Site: brandenburg
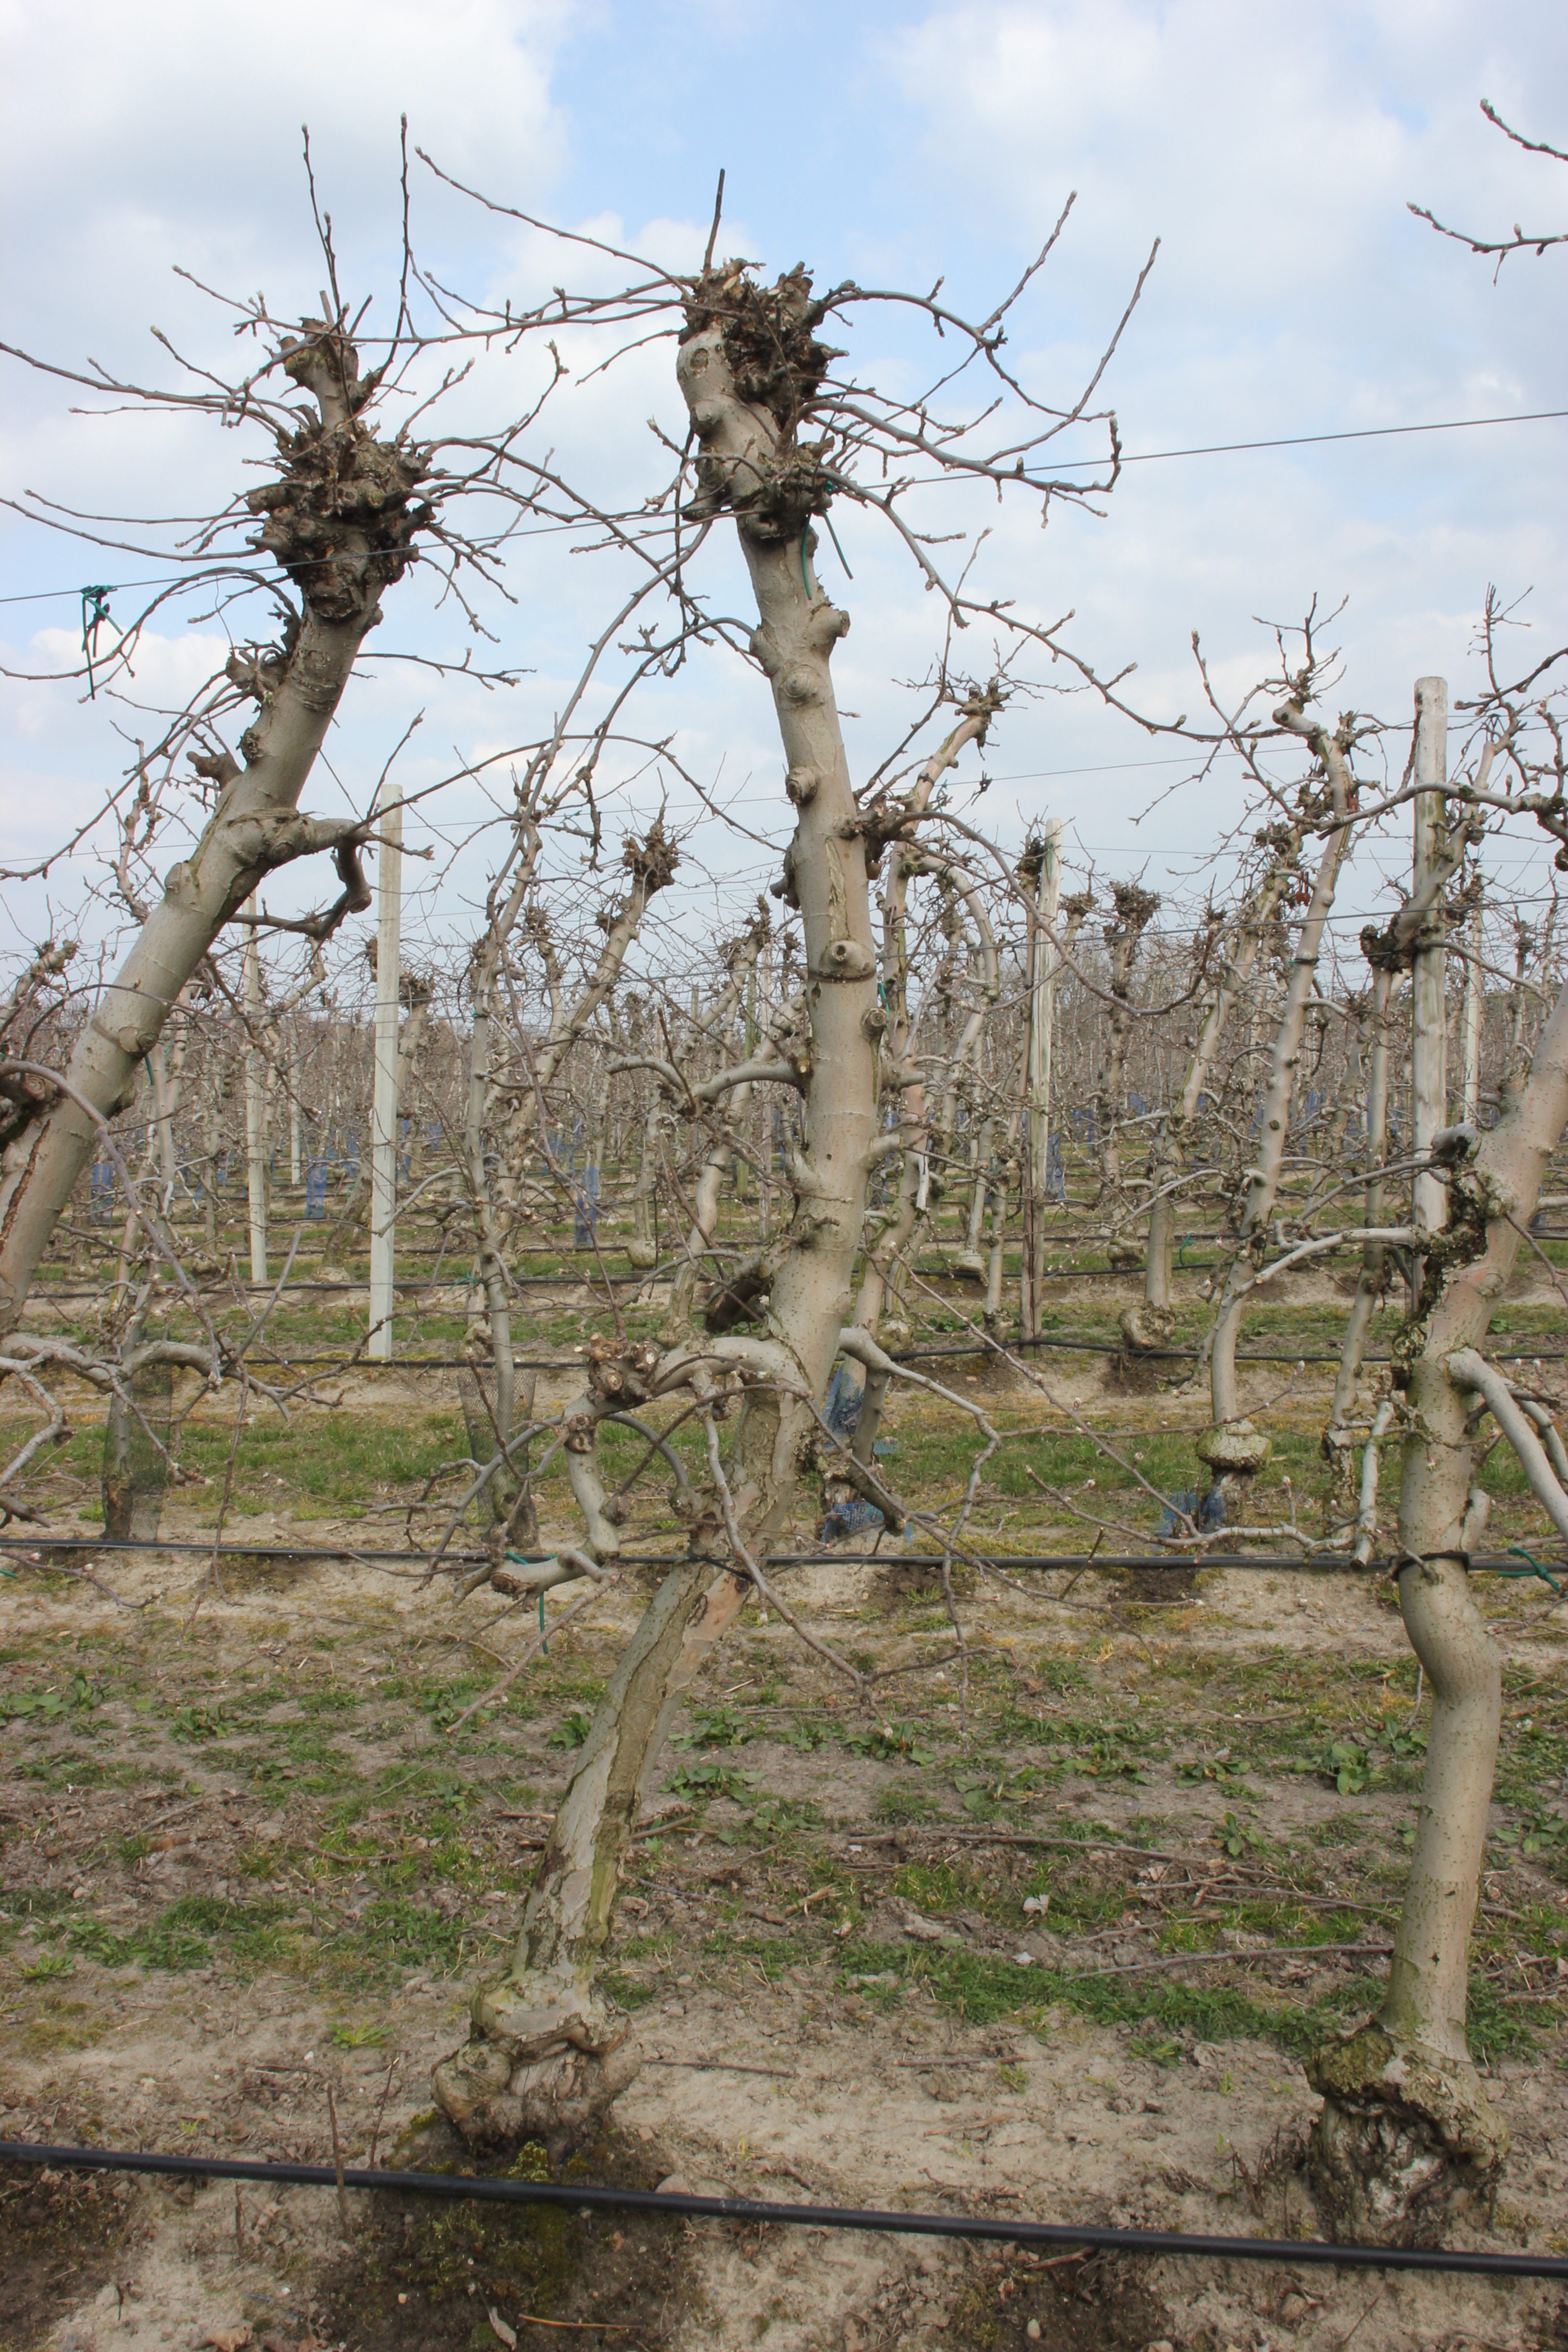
Growth stage (BBCH 03): Bud development